Sergio Mattarella

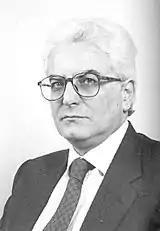
Mattarella in 1994

On 23 July 1989, Mattarella became Italian Minister of Education in the sixth cabinet of Giulio Andreotti. In January 1990, Mattarella led the first National School Conference, which discussed the renewal of the educational system and addressed the issue of school autonomy. At the end of June 1990, the so-called "anti-drug law" was approved, which mandated health education to schools; the combination of the education system and preventive measures, not only in health matters, was part of the programmatic lines that the minister had drawn. On 27 July 1990, Mattarella resigned from his position, together with other ministers, upon the Italian Parliament's passing in 1990 of the Mammì Act, liberalising the media in Italy, which they saw as a favour to the media magnate Berlusconi.